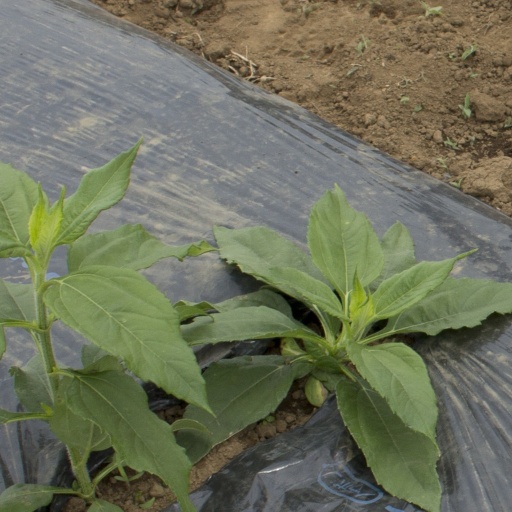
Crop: Jerusalem artichoke